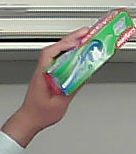
Product: colgate_toothpaste